Twice

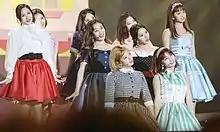
Twice performing at the 2017 Melon Music Awards

On January 10, JYPE announced Twice's first solo concert tour within just a year and four months after debuting in October 2015. The three-day sold-out concert titled "" was held on February 17–19 at the SK Olympic Handball Gymnasium. A tour across Thailand and Singapore was also held after the first stop in Seoul. After the Korean leg of the concert tour, Twice released a special album on February 20 titled "", along with its lead single, "Knock Knock". The album was a reissue of "Twicecoaster: Lane 1". The album debuted atop the Gaon Album Chart and charted at number four on the "Billboard" World Albums chart, selling 266,645 copies by the end of February. Its lead single "Knock Knock" debuted atop the Gaon Digital Chart, and peaked at numbers 5 and 15 on the World Digital Song Sales and Japan Hot 100, respectively.